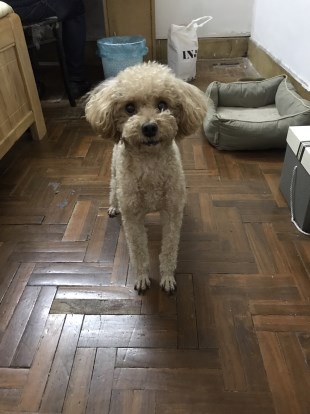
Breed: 7449-n000128-teddy